Yogatattva Upanishad

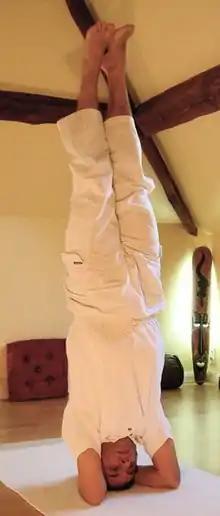
Sirsasana.

The five elements of Prthivi, Apas, Agni, Vayu and Akash are called as the "five Brahmans" corresponding to five gods within (Brahma, Vishnu, Rudra, Ishvara and Sada-Shiva), and reaching them is described by the text as a process of meditation. The meditation on each, asserts Yogatattva, is assisted by colors, geometry and mantras: "prthivi" with yellow-gold, quadrilateral and "Laṃ", "apas" with white, crescent and "Vaṃ", "agni" with red, triangle and "Raṃ", "vayu" with black, satkona (hexagram) and "Yaṃ", "akash" with smoke, circle and "Haṃ".